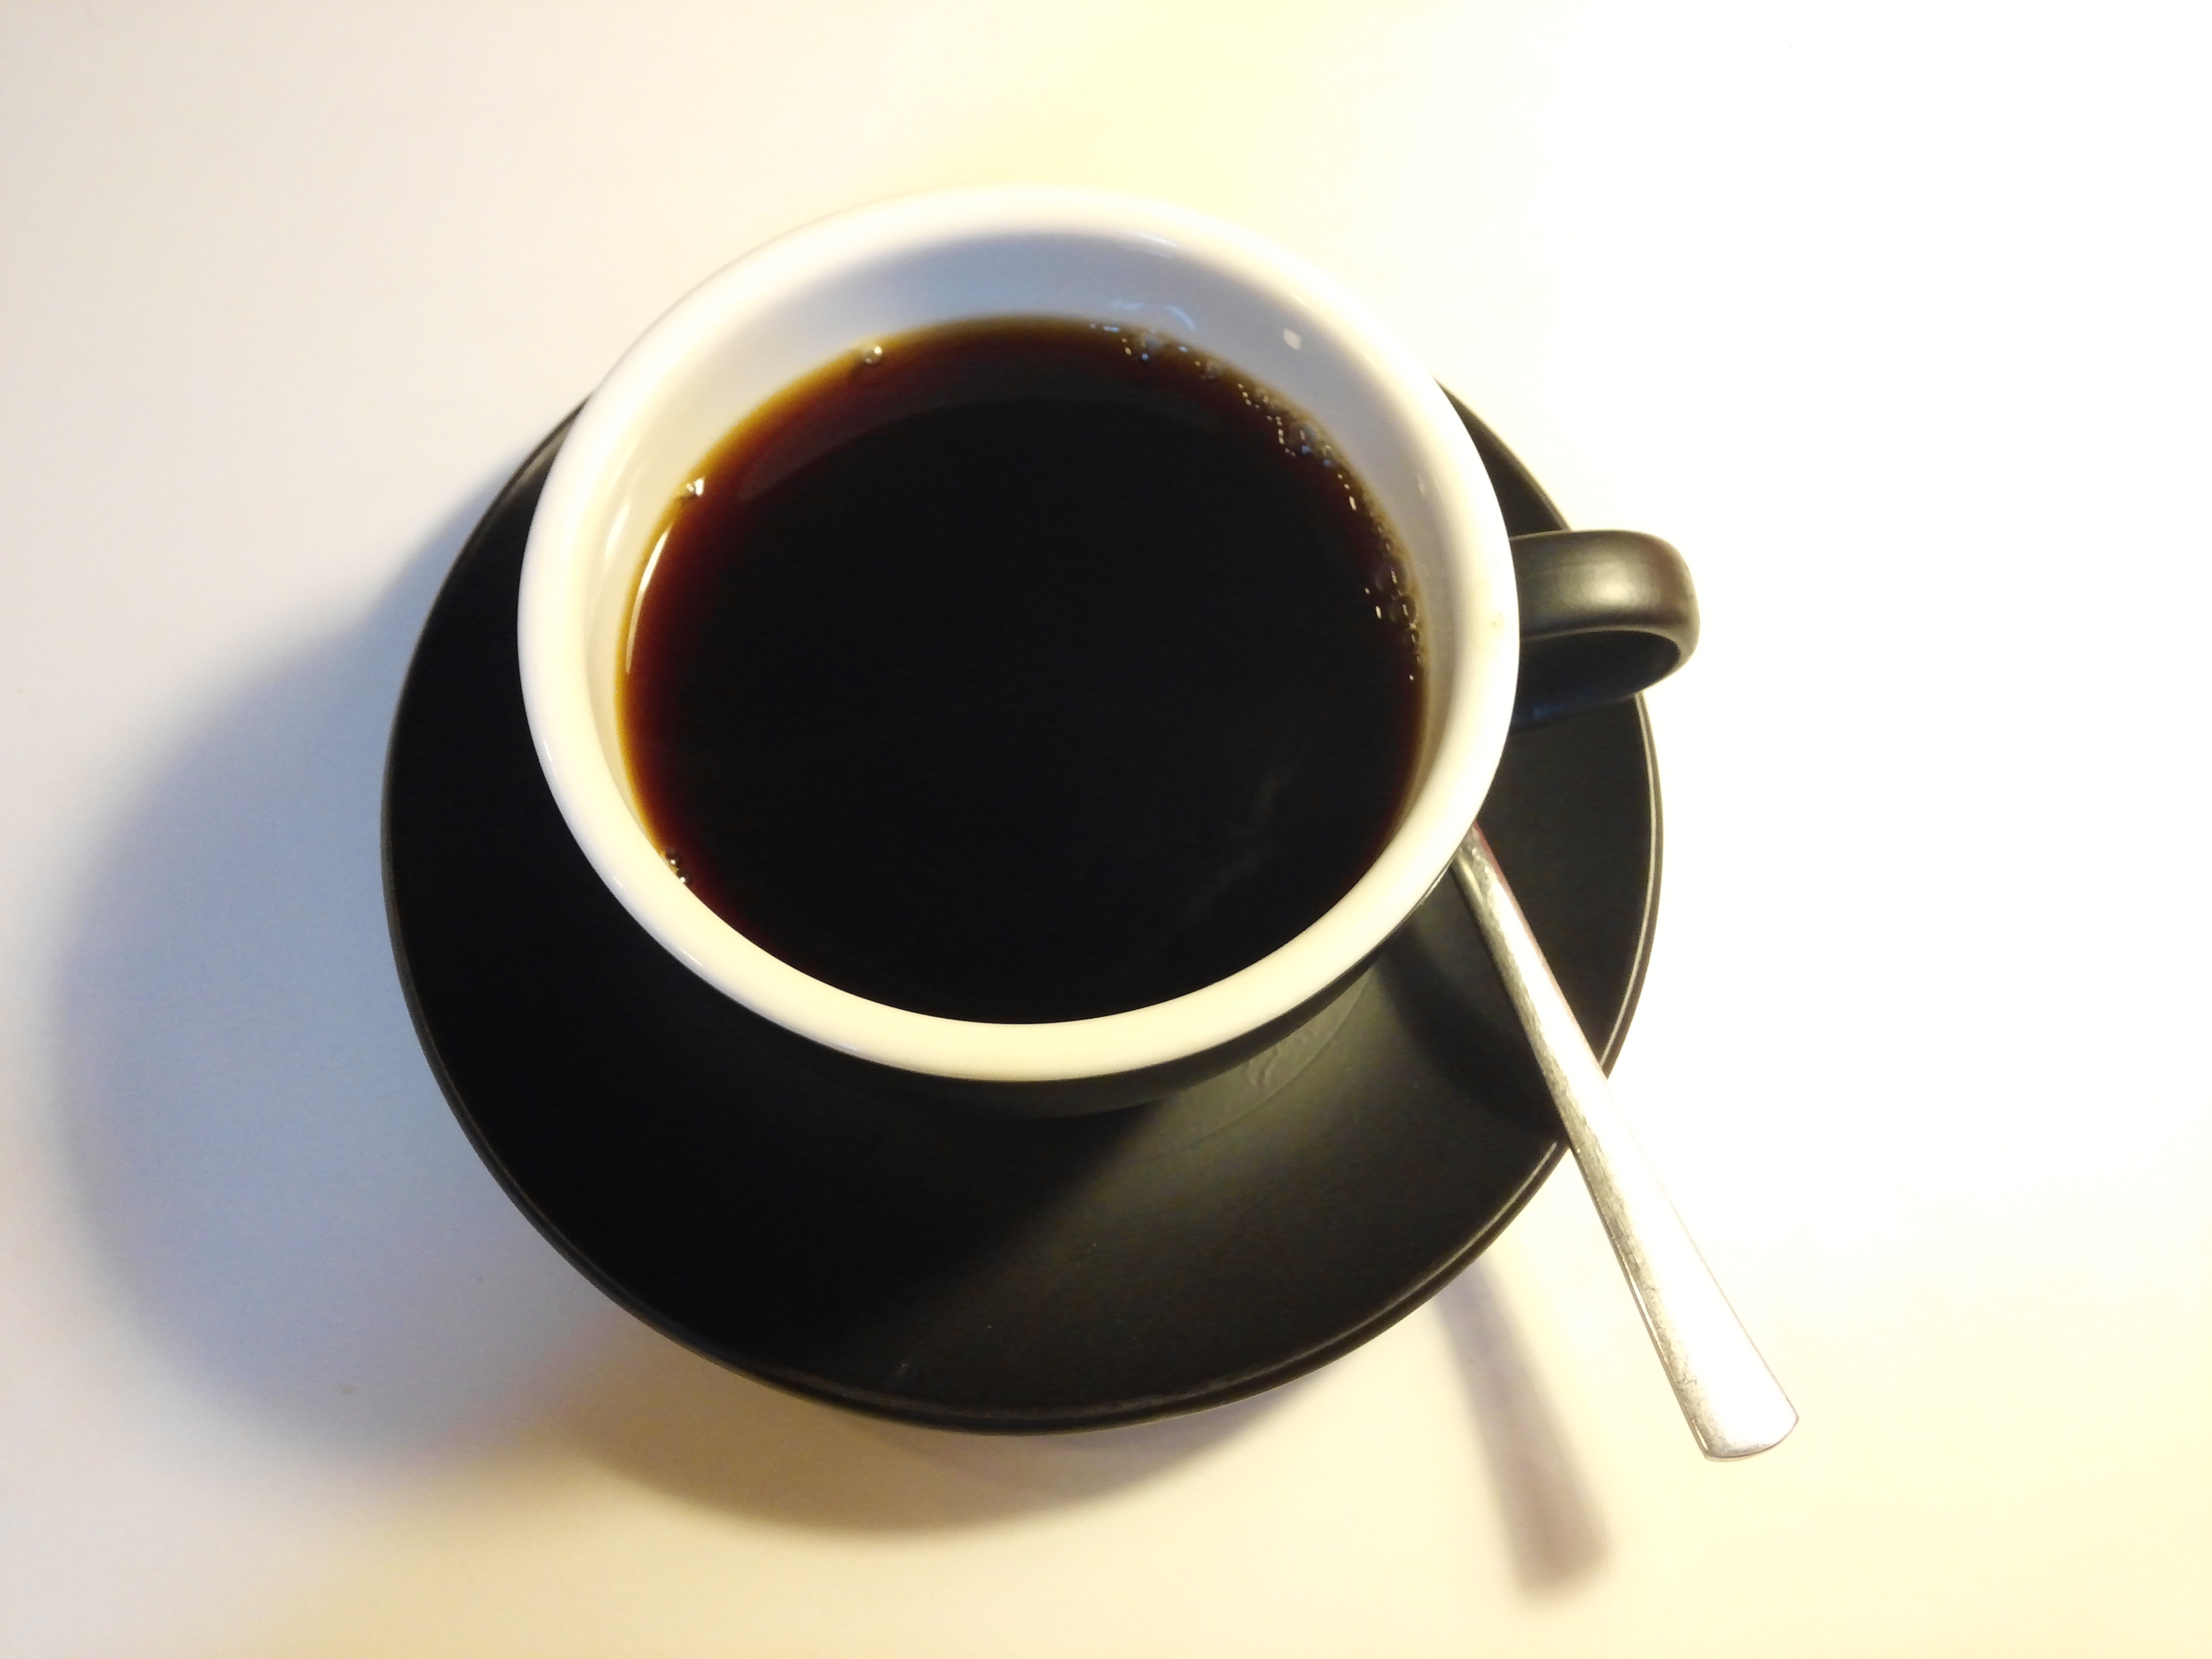
cafe, coffee, tea, cup, drink, black, espresso, coffee cup, caffeine